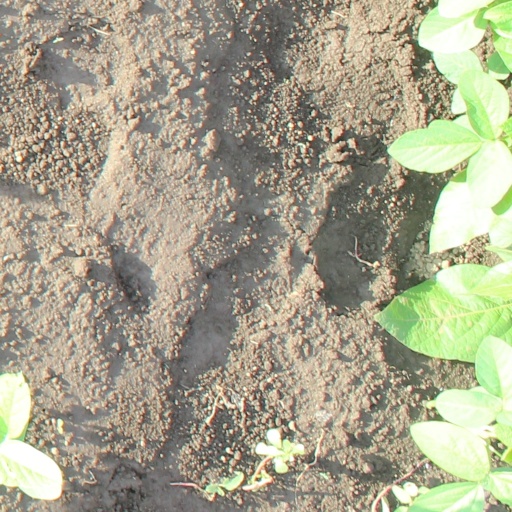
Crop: soybean